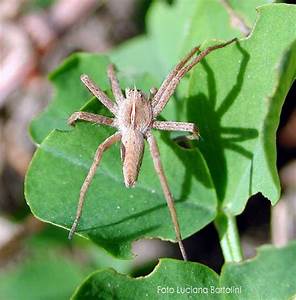
Label: spider